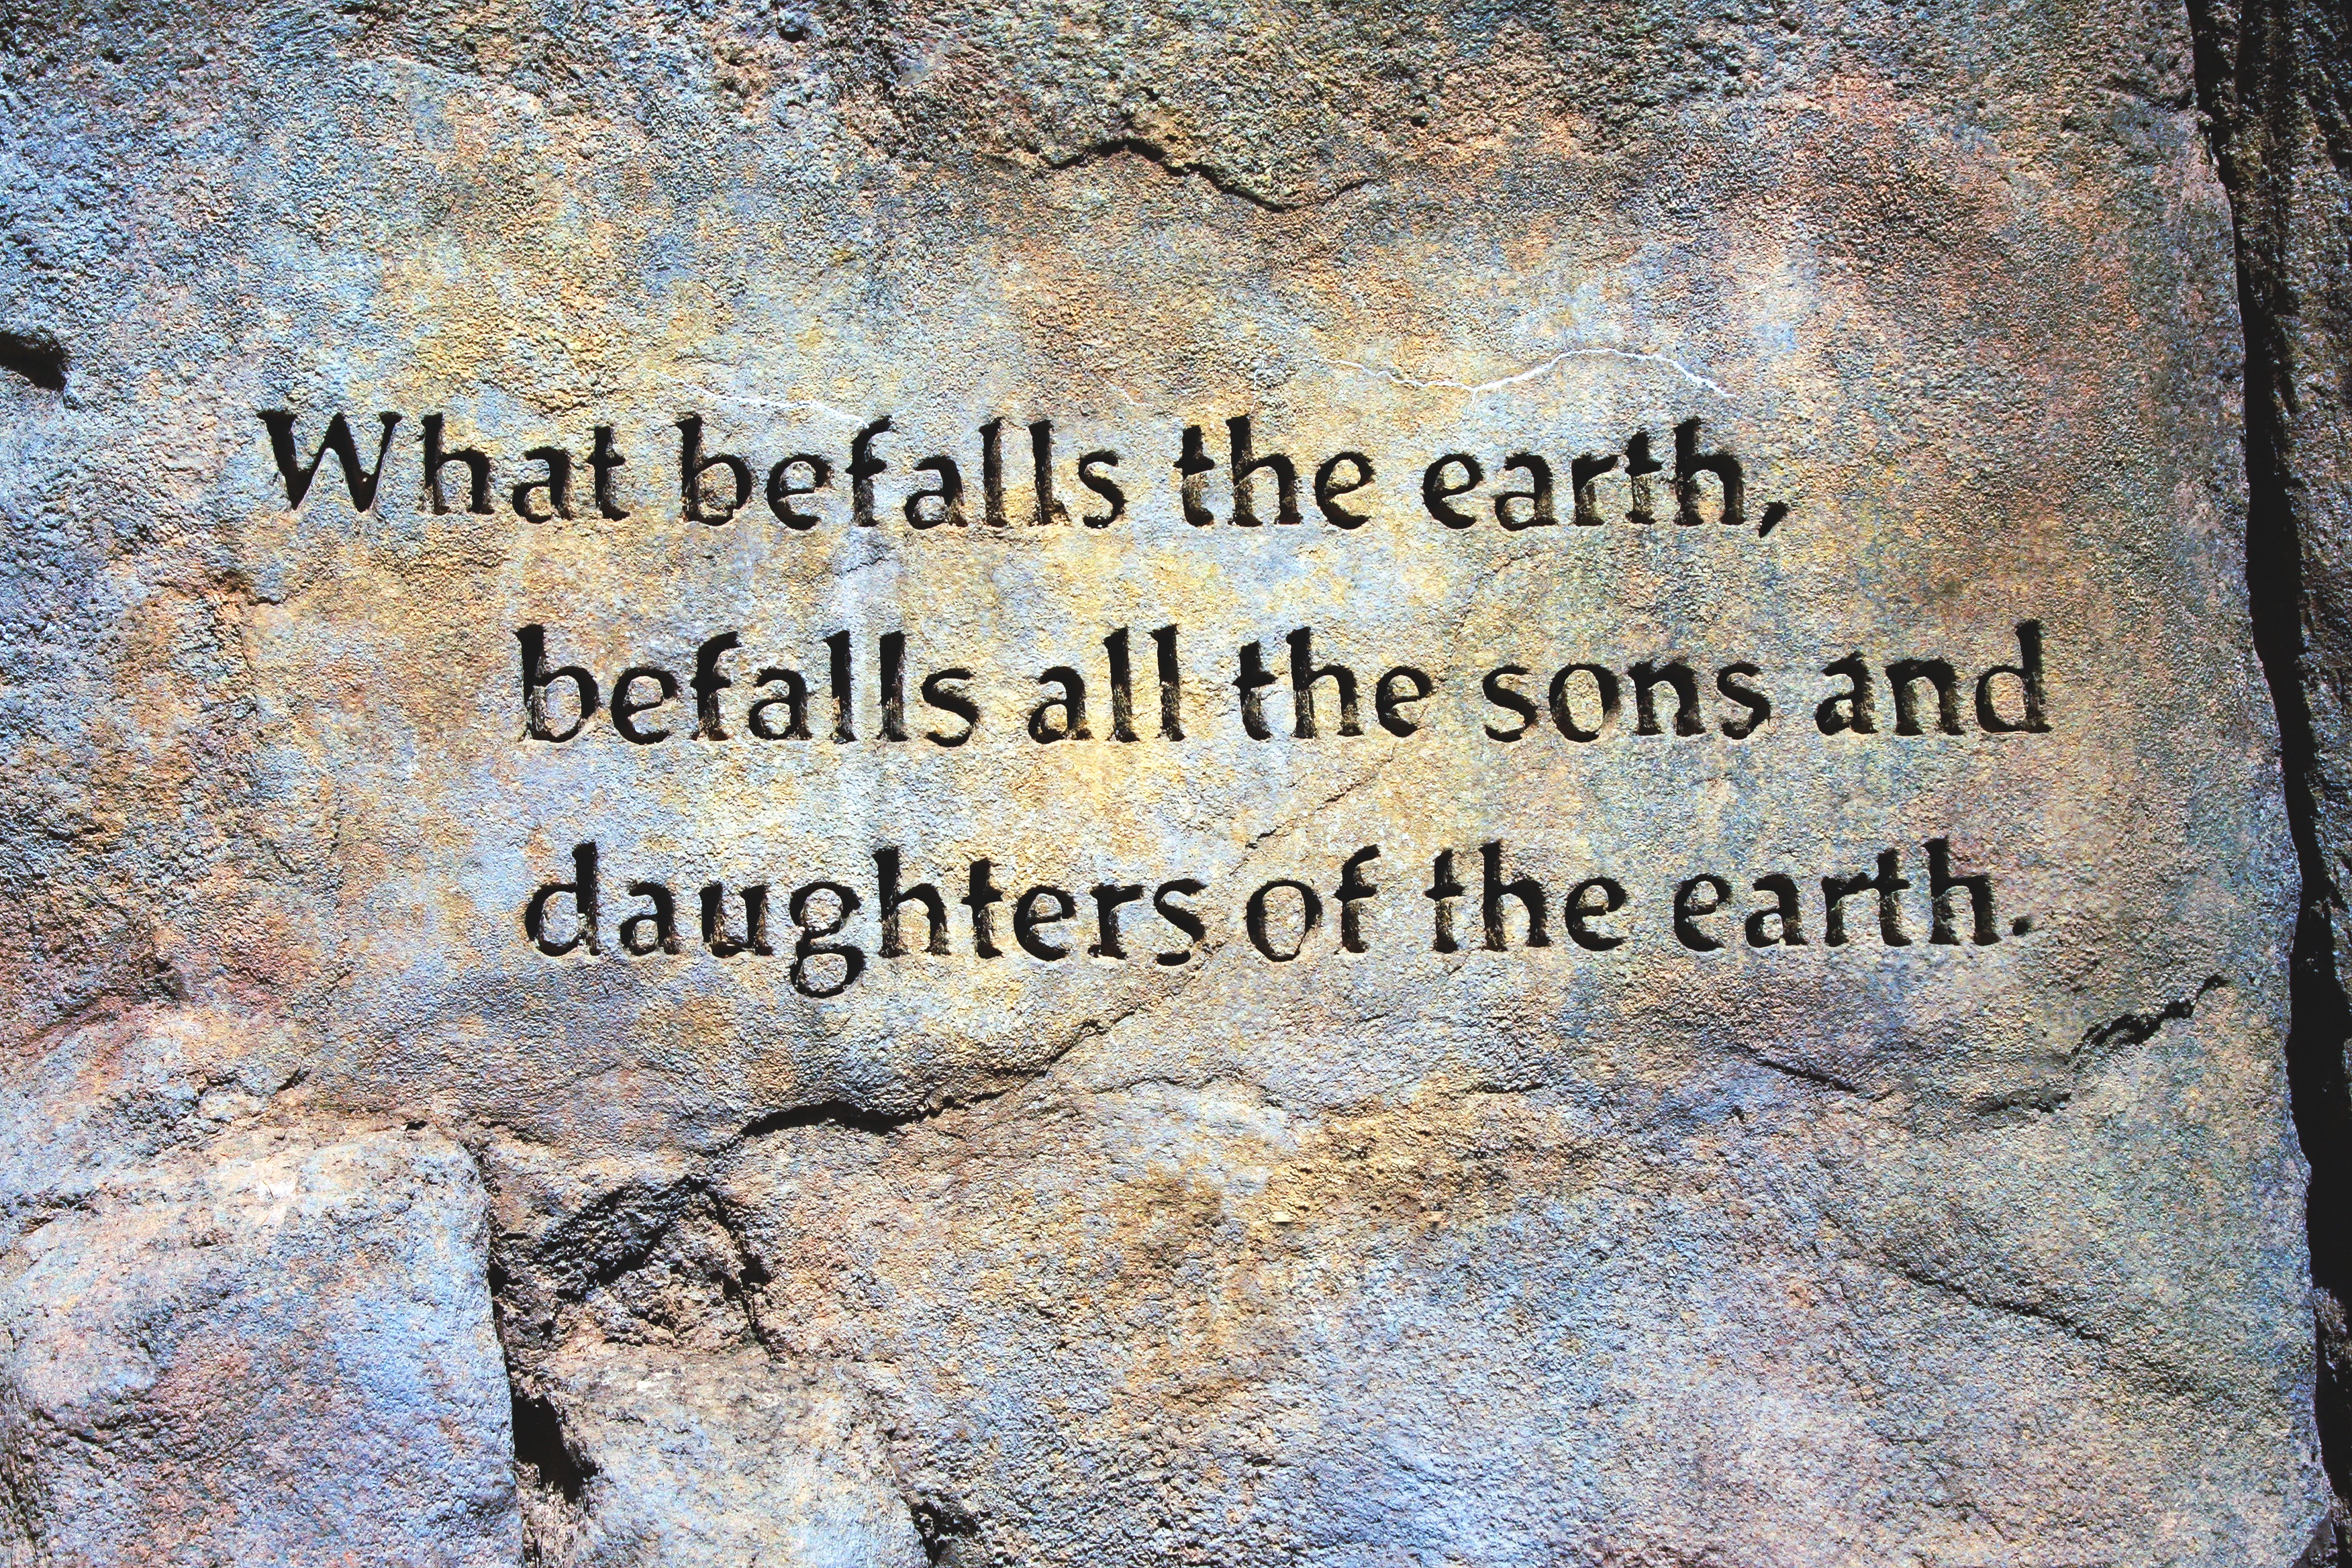
landscape, rock, texture, rock wall, geology, text, horizontal, free image, free image guide, befall the earth quote, earth quote, memphis zoo, ancient history